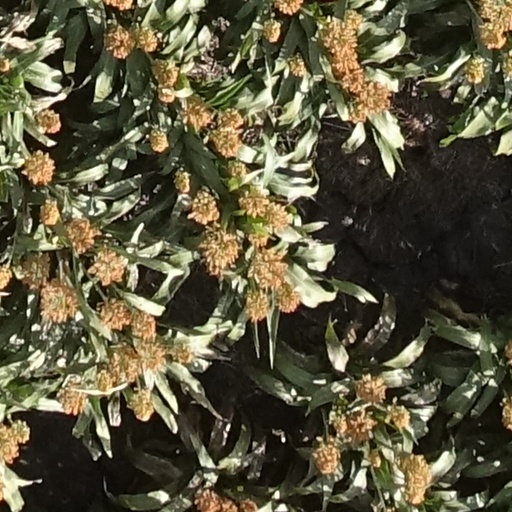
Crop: sorghum